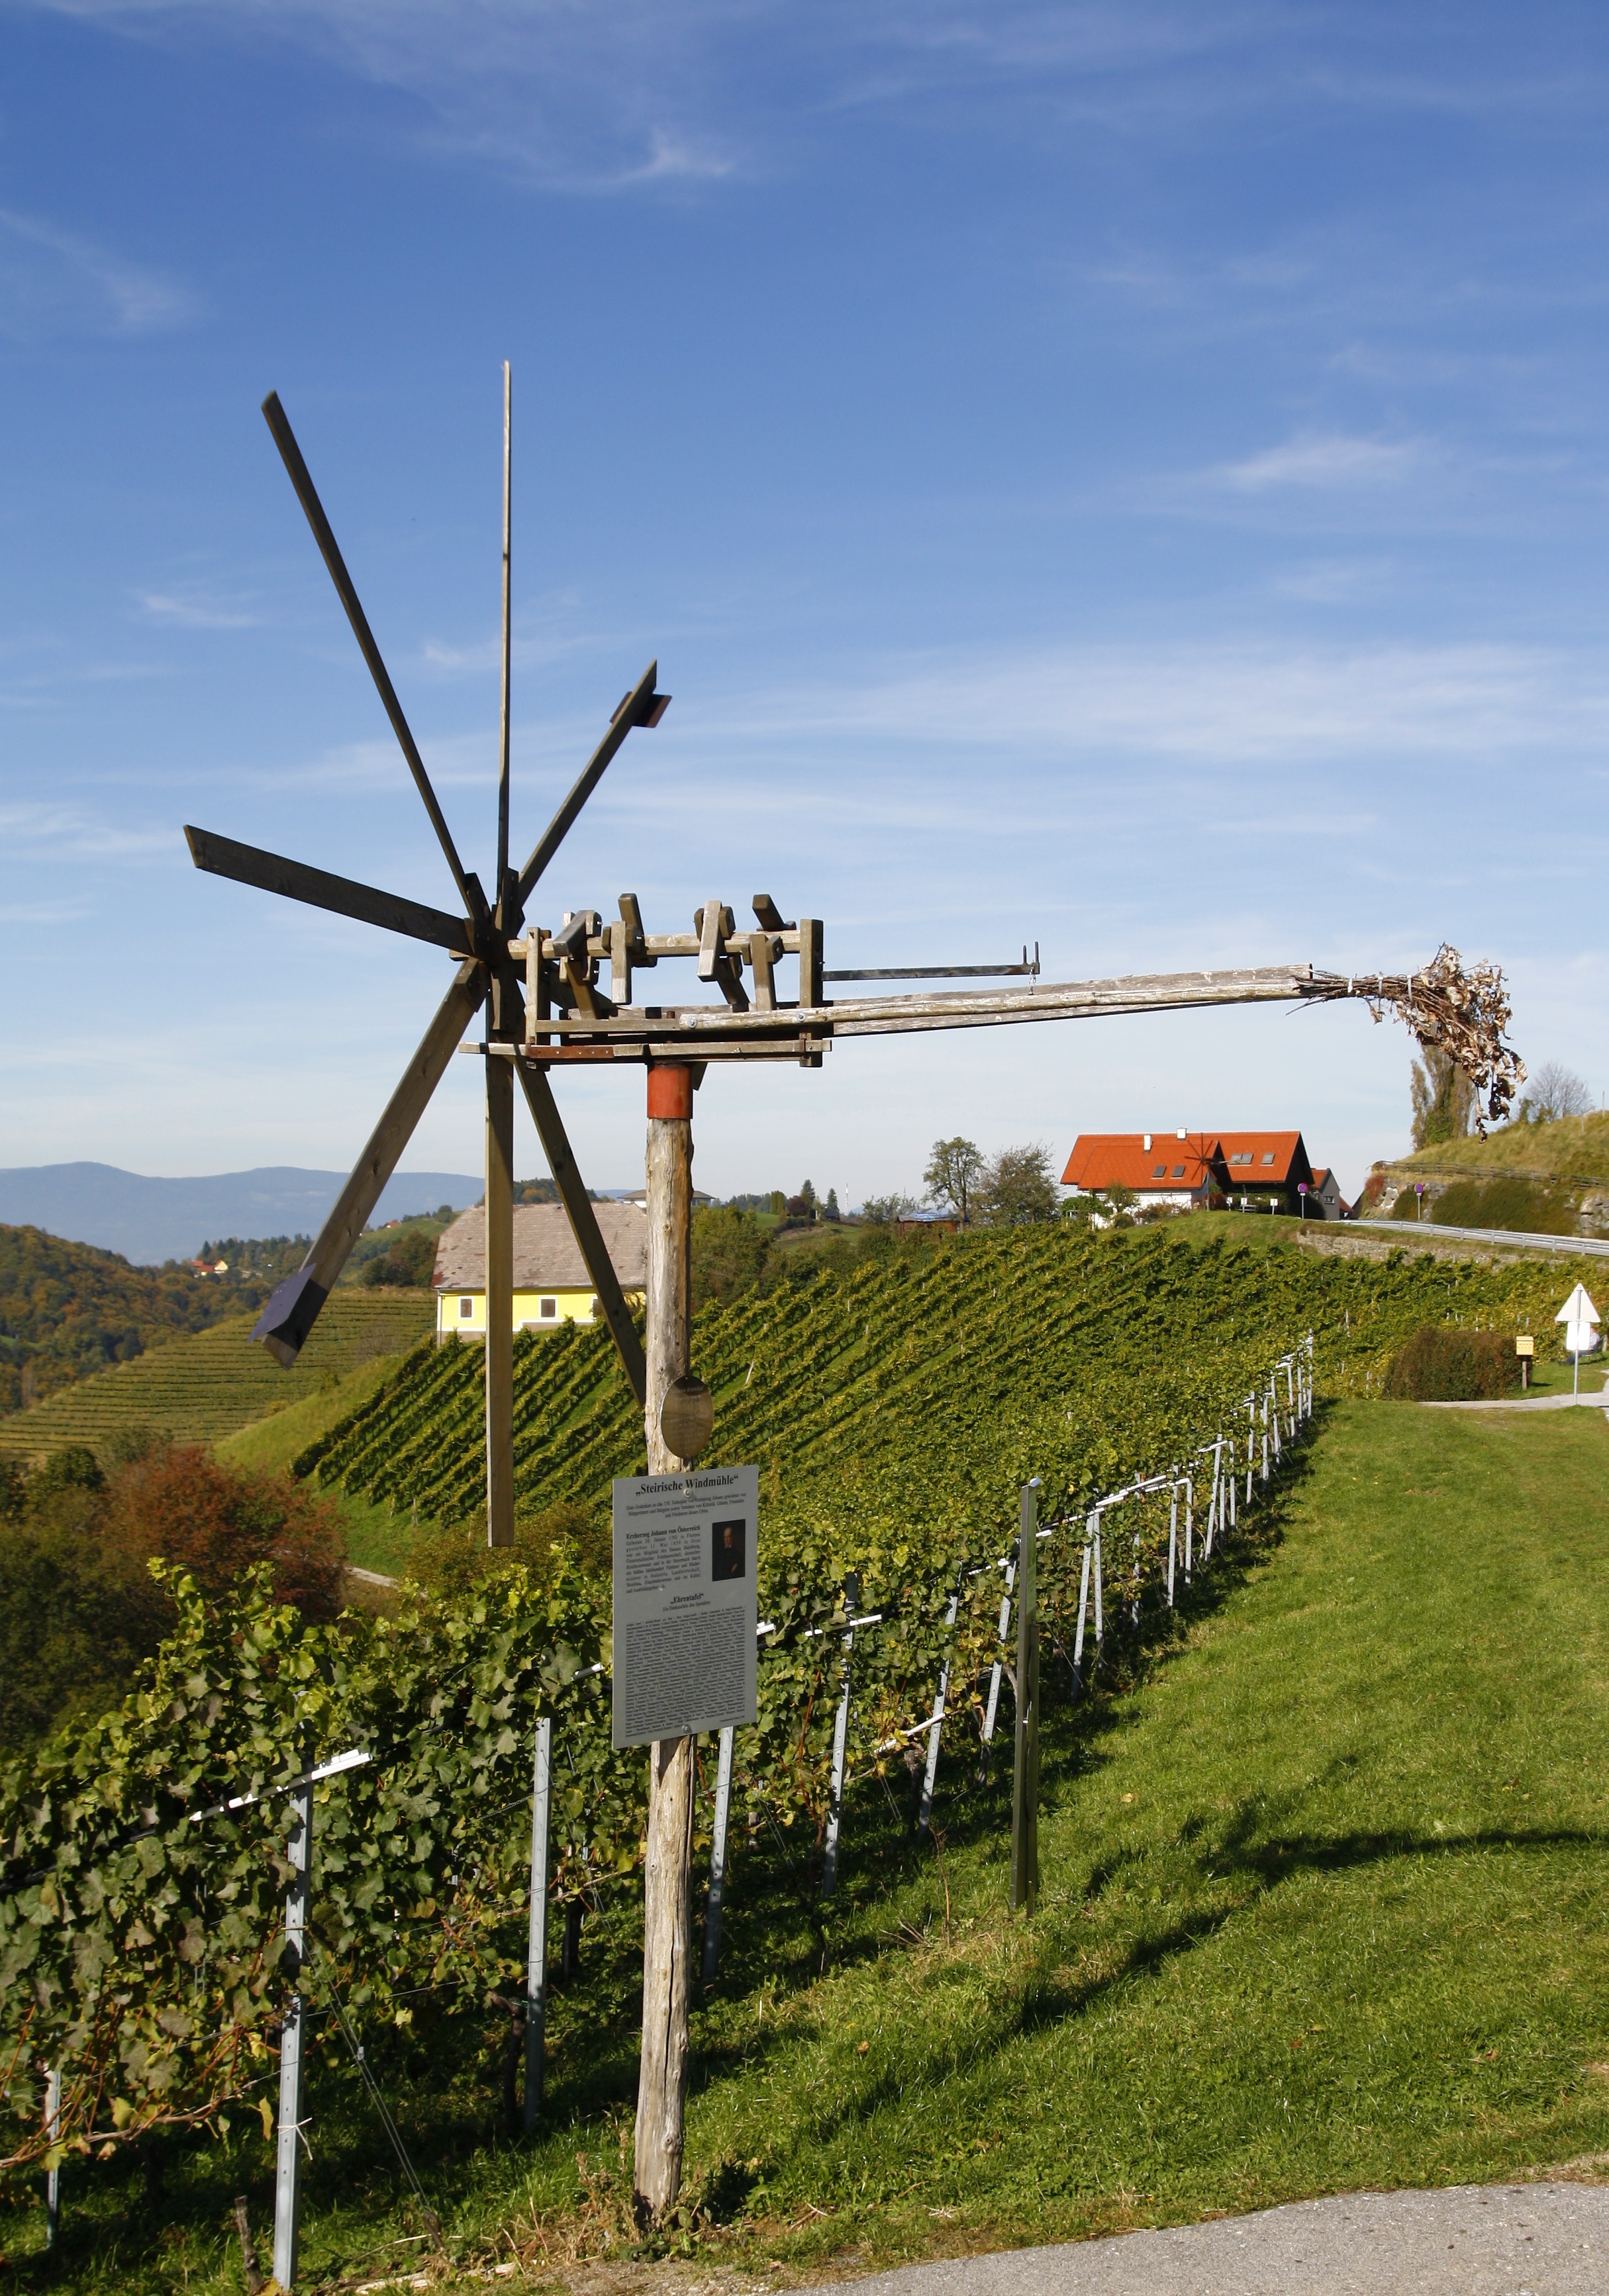
landscape, tree, nature, vineyard, wine, fruit, windmill, wind, agriculture, pinwheel, cultivation, vines, mill, scarecrow, rattle, winegrowing, rural area, klapotetz